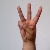
The image shows a hand gesture representing the letter 'W' in Indian Sign Language.